Campo Mourão

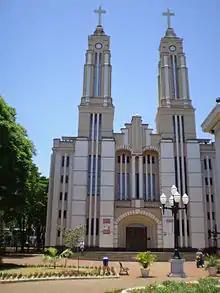
St. Joseph Cathedral.

The Cathedral of St. Joseph Campo Mourão, episcopal see of the Roman Catholic Diocese of Campo Mourão, is based on the same design as the Mother Church of the Pure Heart of Mary of St. Benedict South.